Eurasian sparrowhawk

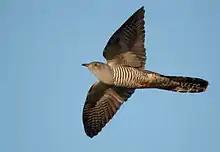
The resemblance of the common cuckoo ("Cuculus canorus") to the Eurasian sparrowhawk helps it avoid aggression from the small birds whose nest it seeks to parasitise.

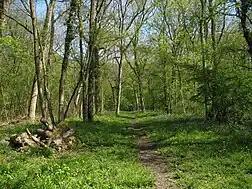
Deciduous woodland is a typical breeding and hunting habitat for the Eurasian sparrowhawk.

The Eurasian sparrowhawk is a small bird of prey with short, broad wings and a long tail, both adaptations to manoeuvring through trees. Females can be up to 25% larger than males and weigh up to twice as much. Marked size difference in this direction is unusual in higher vertebrates but typical in birds of prey, and most marked in birds of prey which hunt other birds.